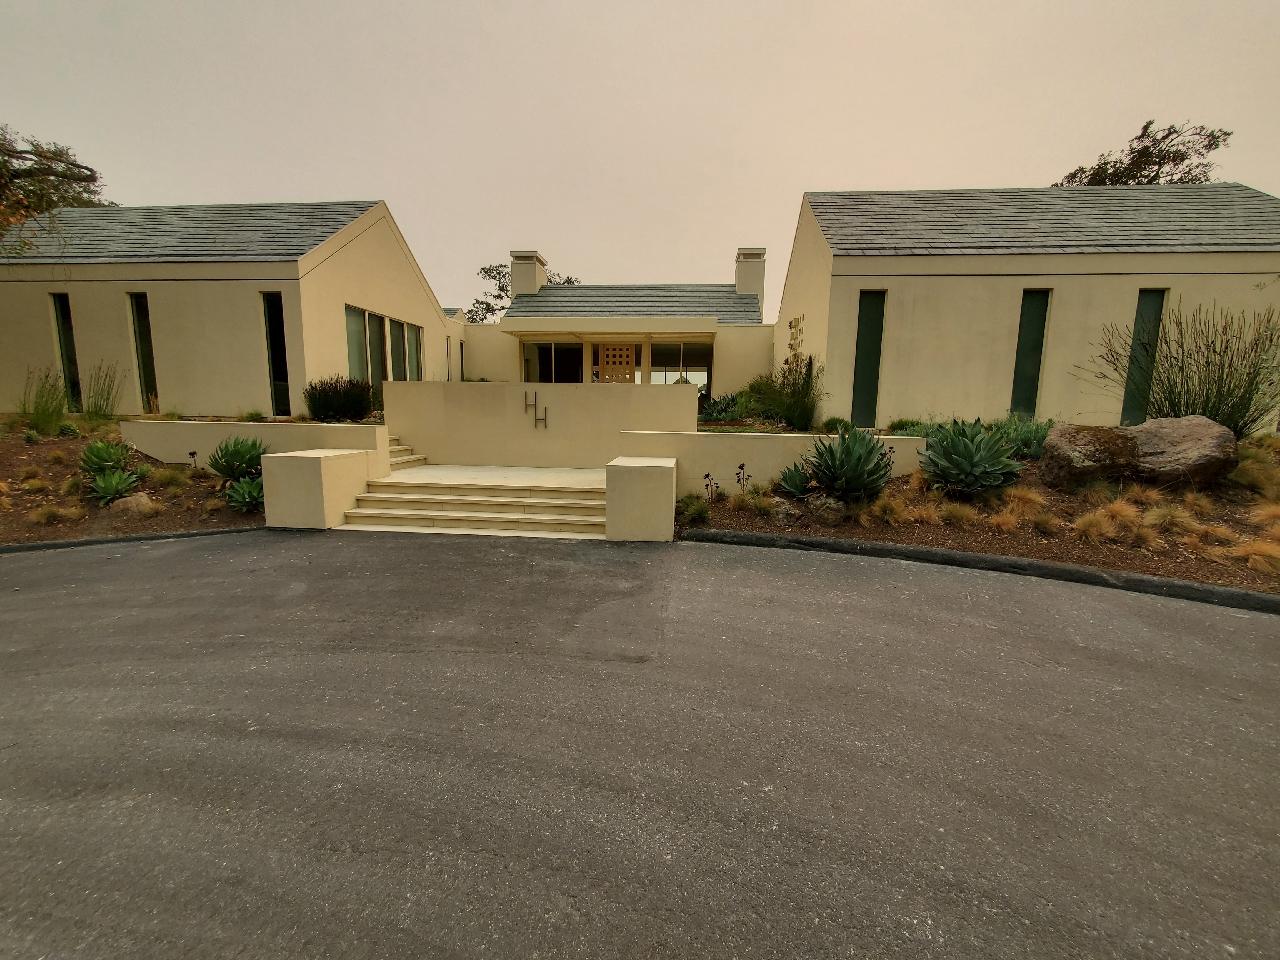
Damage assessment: no_damage